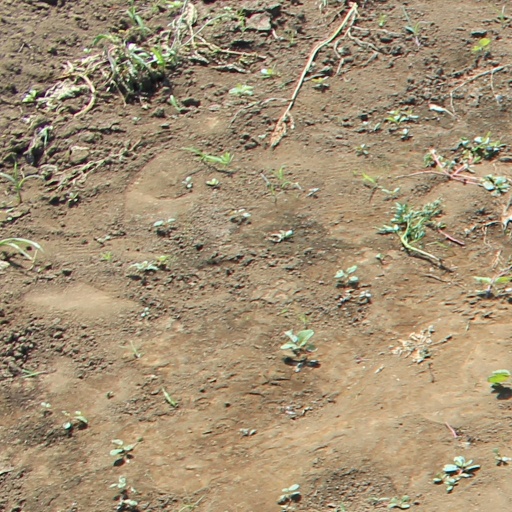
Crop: soybean